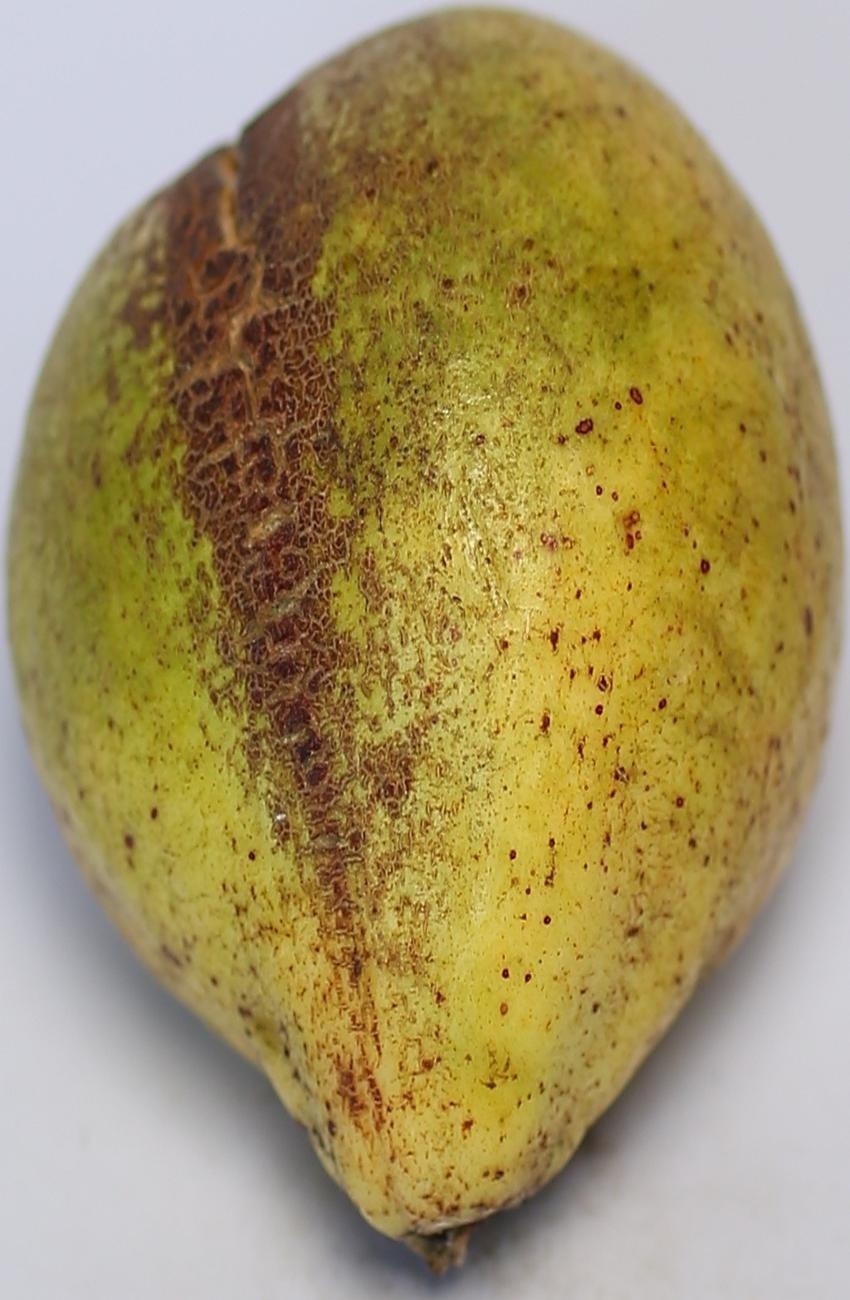
Maturity: mature-green
Variety: riyali